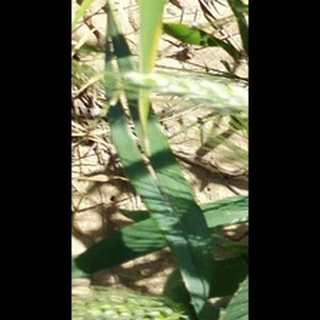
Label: healthy_wheat